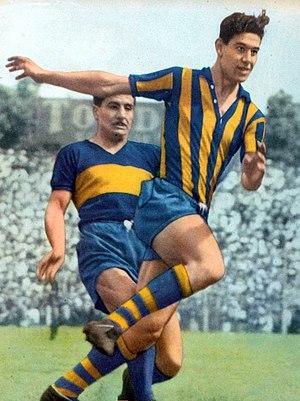
Oscar Alberto Massei est un joueur de football argentin, qui jouait en tant qu'attaquant.